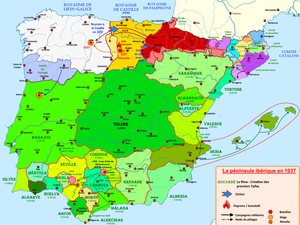
Carte de la péninsule ibérique de 1002 à 1037 illustrant les principaux évènements
Bérenger-Raimond Iᵉʳ de Barcelone, surnommé le Courbé, est un comte de Barcelone qui porta également les titres de comte de Gérone et d'Osona.
La guerre civile en al-Andalus est une période marquée par l'effondrement du califat de Cordoue. La mort d'Al-Mansûr en 1002 marque son début et la constitution des taïfas, vers 1040, clôt cette première période de guerre civile.
Le taïfa de Murcie fut est un État musulman indépendant d'Al-Andalus, située dans le Levant espagnol. et dont le territoire fut partagé entre la Couronne de Castille et la Couronne d'Aragon à la suite de la Reconquête.
Bermude III de León, né en 1017 et mort le 4 septembre 1037 à Tamarón, est roi de León et des Asturies de 1028 à 1037.
Garcia II Sanchez, né en 1009, possiblement en novembre, et mort assassiné à León le 13 mai 1029, est le dernier comte souverain de Castille de 1017 à 1029.
Les Omeyyades d'Espagne, Omeyyades d’Andalousie ou Omeyyades de Cordoue sont d'abord à la tête d'un émirat en 756 dans al-Andalus puis fondent une dynastie califale en 929. Ils sont une branches des Omeyyades marwanides qui ont régnés à Damas sur l’Empire arabe. Le dernier calife de cette dynastie qui régna à Cordoue, Hicham III, fut déposé en 1031.
Raimond Borell de Barcelone est un comte de Barcelone qui porta également les titres de comte de Gérone et d'Osona.
Une taïfa ou royaume de taïfa est un royaume musulman indépendant formé après la dissolution du Califat de Cordoue en 1031 situé dans la partie de la péninsule ibérique soumise aux musulmans.
La taifa de Carmona ou le royaume de Carmona était une taifa musulmane berbère indépendante apparue pendant deux périodes distinctes : d'une part, en 1013 en Al-Andalus à la suite de la désintégration du Califat de Cordoue à partir de 1008 et disparue en 1067 lorsqu'elle a été conquise par la Taïfa de Séville et plus tard, de 1143 à 1150 environ, date à laquelle elle a finalement été conquise par les Almohades. La taïfa a été créée et dirigée par la dynastie des Birzalides.
Le Califat omeyyade de Cordoue est un État d'Ibérie musulmane gouverné par la dynastie des Omeyyades de Cordoue et qui dominait aussi une partie de l'Afrique du Nord. Succédant à l'Émirat de Cordoue avec toujours Cordoue comme capitale, il a duré jusqu'en 1031. La période, caractérisée par une expansion du commerce et de la culture, a vu la construction de chefs-d'œuvre de l'architecture d’Al-Andalus.
La taïfa de Badajoz fut le nom d'un royaume musulman de la péninsule ibérique, de capitale Badajoz, pendant le Moyen Âge.
Le comté de Castille est l'un des anciens comtés du royaume de León, constitué en 850 au profit de Rodrigue de Castille. Il prit progressivement son autonomie en 932, puis en 1037 le Roi Ferdinand Iᵉʳ, après sa victoire contre Bermude III de León réunit le comté au León qui devient Royaume de Castille et León.
Alphonse V le Noble est un roi de Léon et de Galice.
Sanche III Garcés, dit le Grand, est roi de Pampelune entre 1004 et 1035, comte de Sobrarbe et Ribagorce, de Castille, Alava et Monzón. Le royaume des Vascons atteint son apogée sous son règne et devient ainsi le monarque le plus puissant des royaumes chrétiens de la péninsule ibérique pendant le XIᵉ siècle. Son pouvoir s'étend progressivement de la Garonne au Douro, de la frontière orientale de la Galice au comté de Barcelone, mais Huesca et Tudela sont au sud du Royaume.
Al-Andalus est le terme qui désigne l'ensemble des territoires de la péninsule Ibérique et certains du sud de la France qui furent, à un moment ou un autre, sous domination musulmane entre 711 et 1492. L'Andalousie actuelle, qui en tire son nom, n'en constitua longtemps qu'une petite partie.